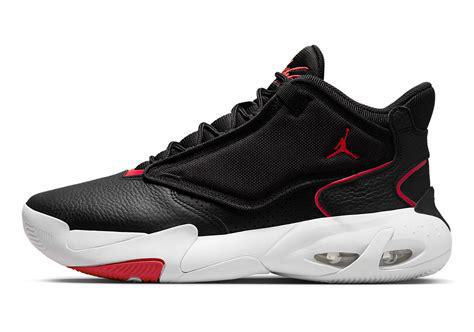
Brand: Jordan
Model: Max Aura 4